The Silence (1963 film)

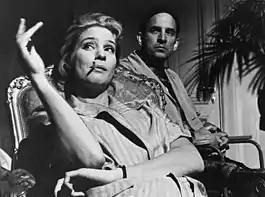
Ingrid Thulin, on the "Silence" set with Bergman, received positive reviews for her performance and the Guldbagge Award for Best Actress.

"The Monthly Film Bulletin"'s review stated the film was too personal to Bergman, excluding the audience, though the cast and a number of scenes were excellent. Bosley Crowther wrote "Whether this strange amalgam of various states of loneliness and lust articulates a message may be questionable, but it does, at least, resolve into a vaguely affecting experience that moves one like a vagrant symphony". Crowther also credited Ingrid Thulin, Gunnel Lindblom and Jörgen Lindström as "superbly tempered". Richard Brody of "The New Yorker" praised the film writing "Bergman unfolds grand themes-childhood and its mute sensibility, adulthood and its unhealed emotional wounds-in highly inflected images, which have an anguished intensity unseen since the age of silent films." Rose Pelswick of the "New York Journal-American" concurred the message was hidden in "Obscurity" but Thulin and Lindblom were "strong". The film ranked 8th on "Cahiers du Cinéma"’s Top 10 Films of the Year List in 1964.